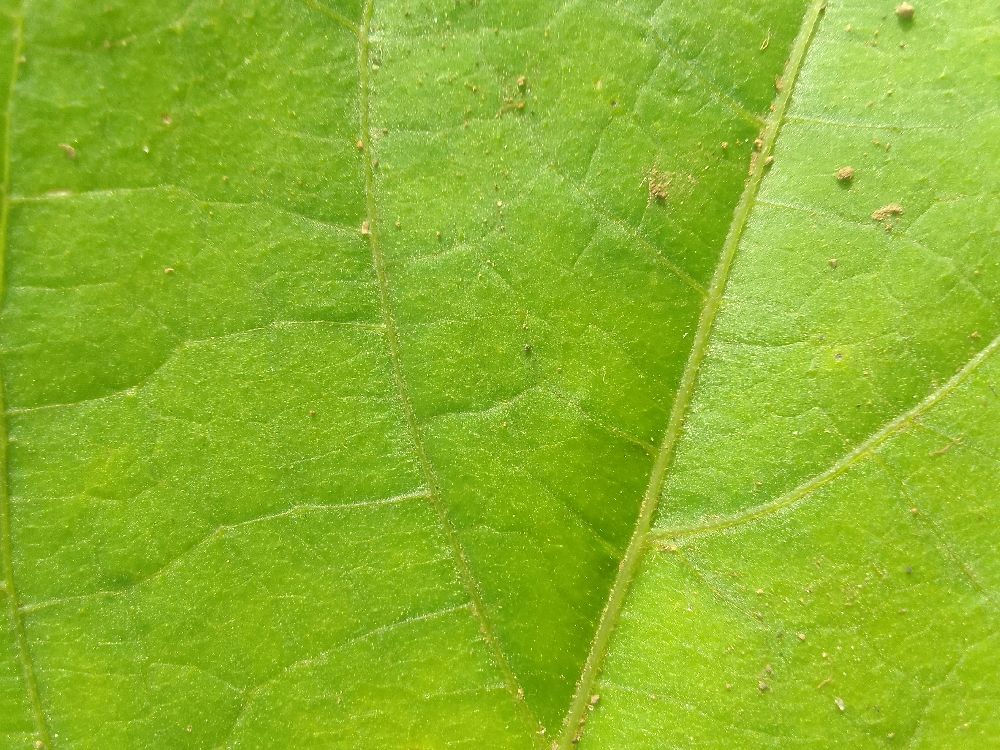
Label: healthy